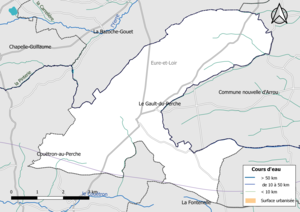
Carte du réseau hydrographique de la commune de fr:Le Gault-du-Perche (France).
Le Gault-du-Perche, précédemment nommée Le Gault ou Le Gault-Perche, est une commune française située dans le département de Loir-et-Cher en région Centre-Val de Loire.